Lou Slaby

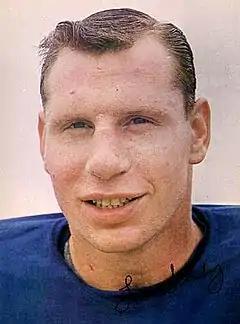
Lou Slaby in 1965

Lou Slaby (December 13, 1941 – August 23, 2019) was an American college and professional football player who played linebacker and defensive tackle in the National Football League (NFL) for two seasons for the New York Giants and one season for the Detroit Lions. He played college football at the University of Pittsburgh as a fullback and linebacker.